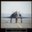
Label: airplane